Kingdom of Asturias

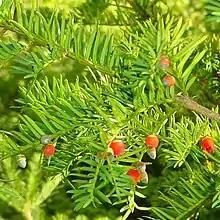
The yew tree is still very important in Asturian folklore, where it stands as a link to the afterlife and is commonly found planted beside churches and cemeteries.

Although the earliest evidence of Christian worship in Asturias dates from the 5th century, evangelisation did not make any substantial progress until the middle of the sixth century, when hermits like Turibius of Liébana and monks of the Saint Fructuoso order gradually settled in the Cantabrian mountains and began preaching the Christian doctrine.